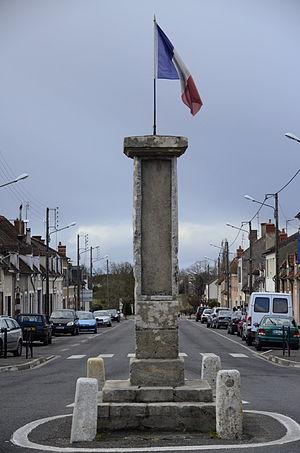
Borne indiquant l'un des ""centres de la france"""
Cet article recense les monuments historiques français classés en 1909.
Cet article recense les monuments historiques du Cher, en France.